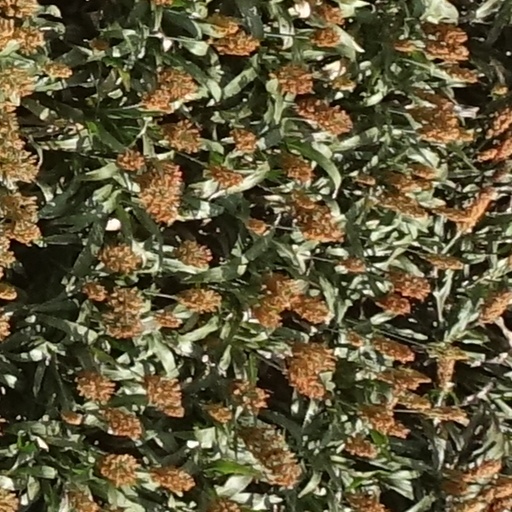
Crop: sorghum